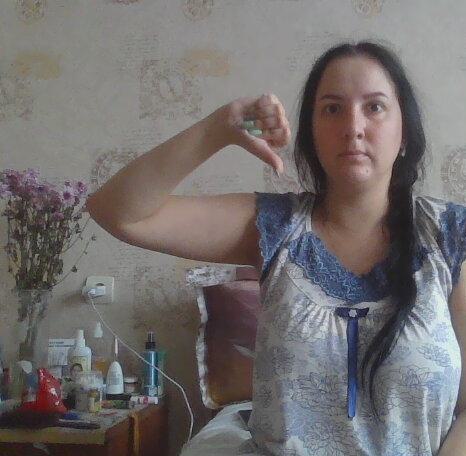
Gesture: dislike